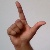
The image shows a hand gesture representing the letter 'L' in Indian Sign Language.